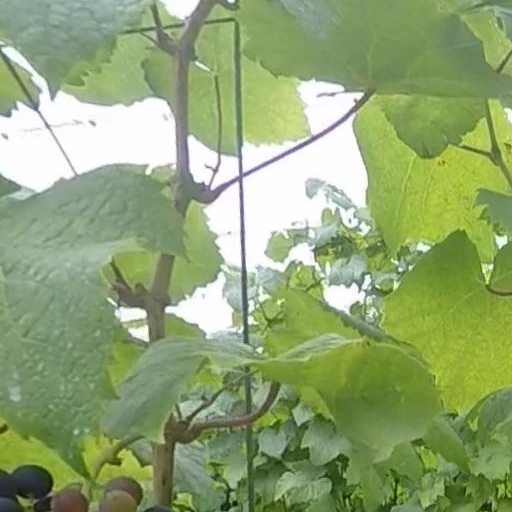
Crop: grape